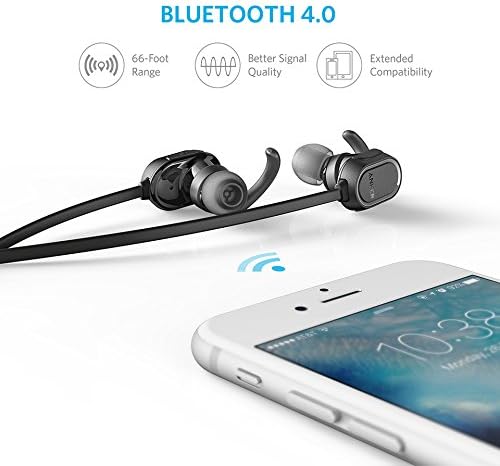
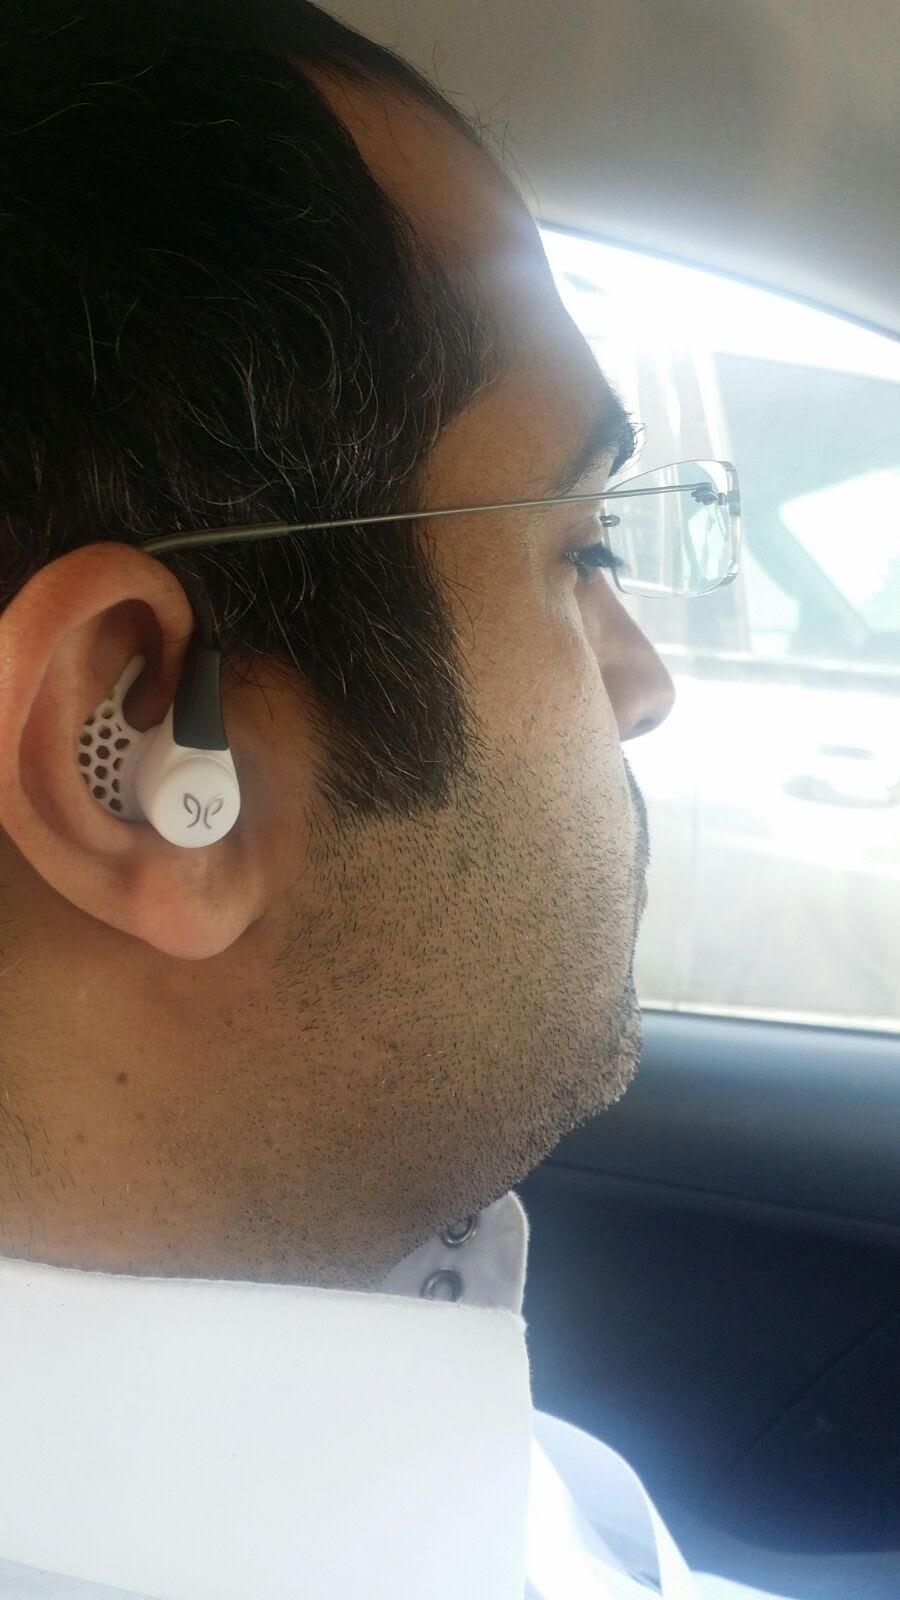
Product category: headphones
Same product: no